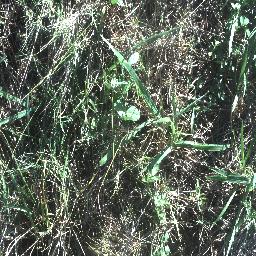
Label: negative